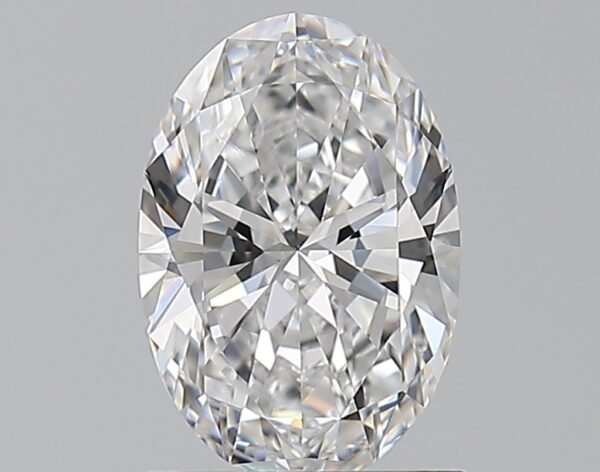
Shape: oval
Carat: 1.18
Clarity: IF
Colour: D
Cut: EX
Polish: EX
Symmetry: EX
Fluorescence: M
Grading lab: GIA
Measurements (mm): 8.69 x 5.91 x 3.51